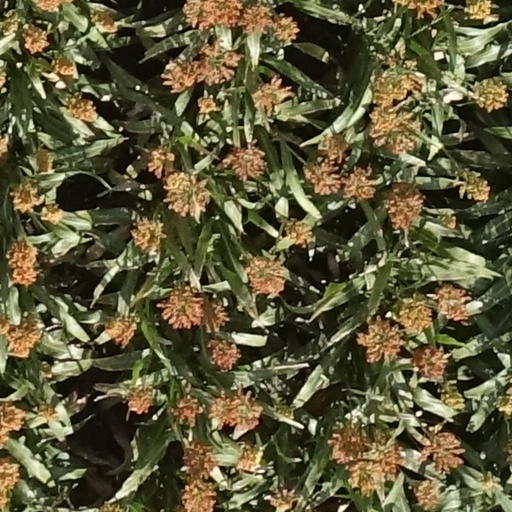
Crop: sorghum